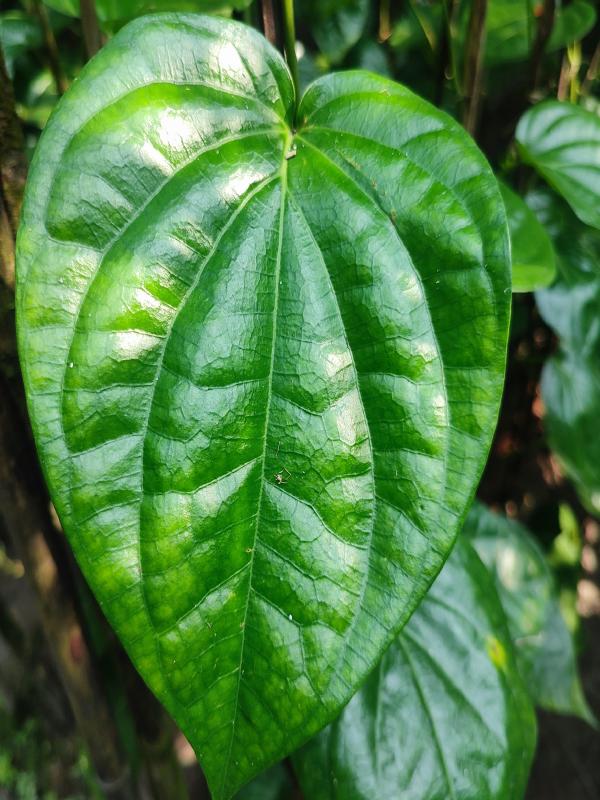
Label: Healthy_Leaf